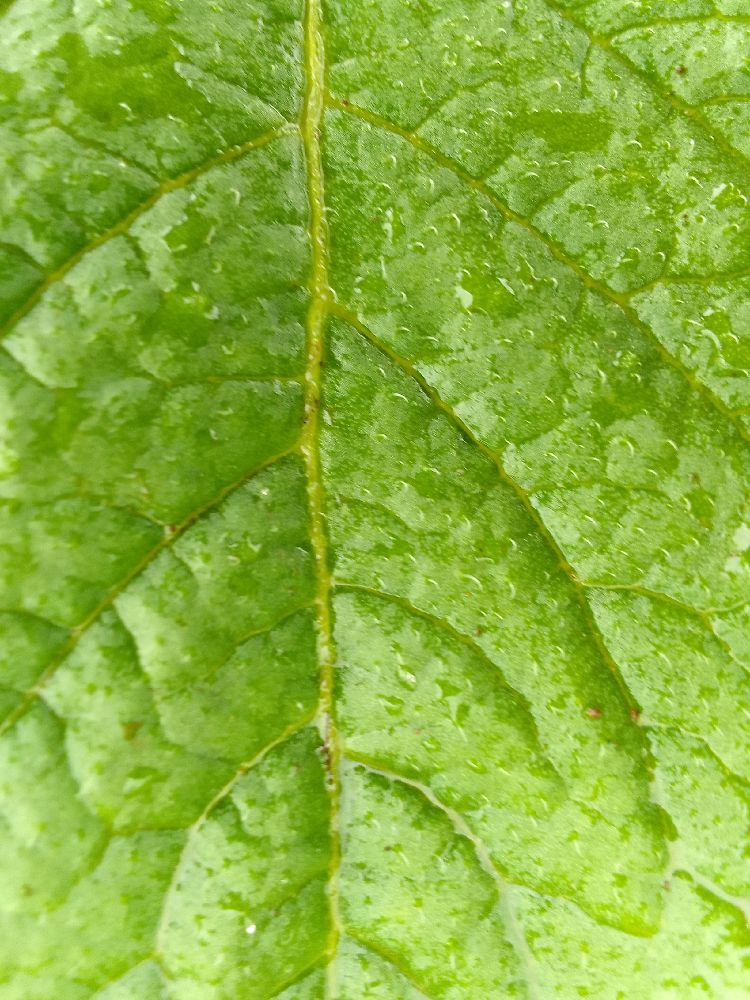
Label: Healthy